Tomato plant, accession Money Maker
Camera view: bottom (45 deg); turntable rotation: 180 degrees
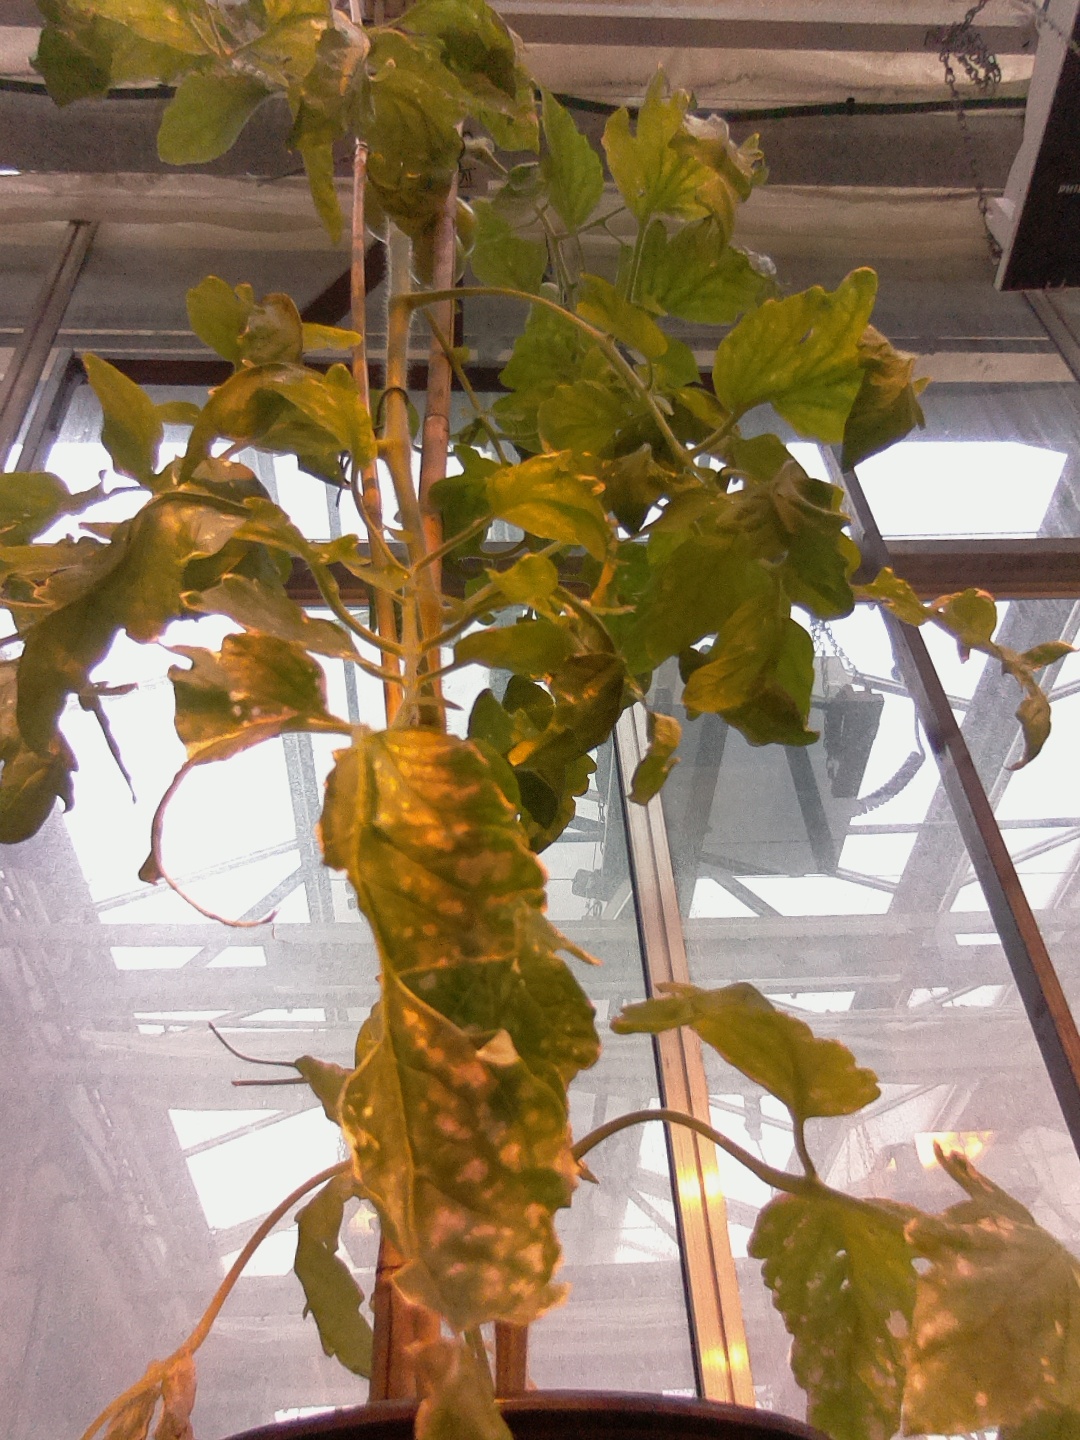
BBCH growth stage 77: 70%-80% of final fruit size